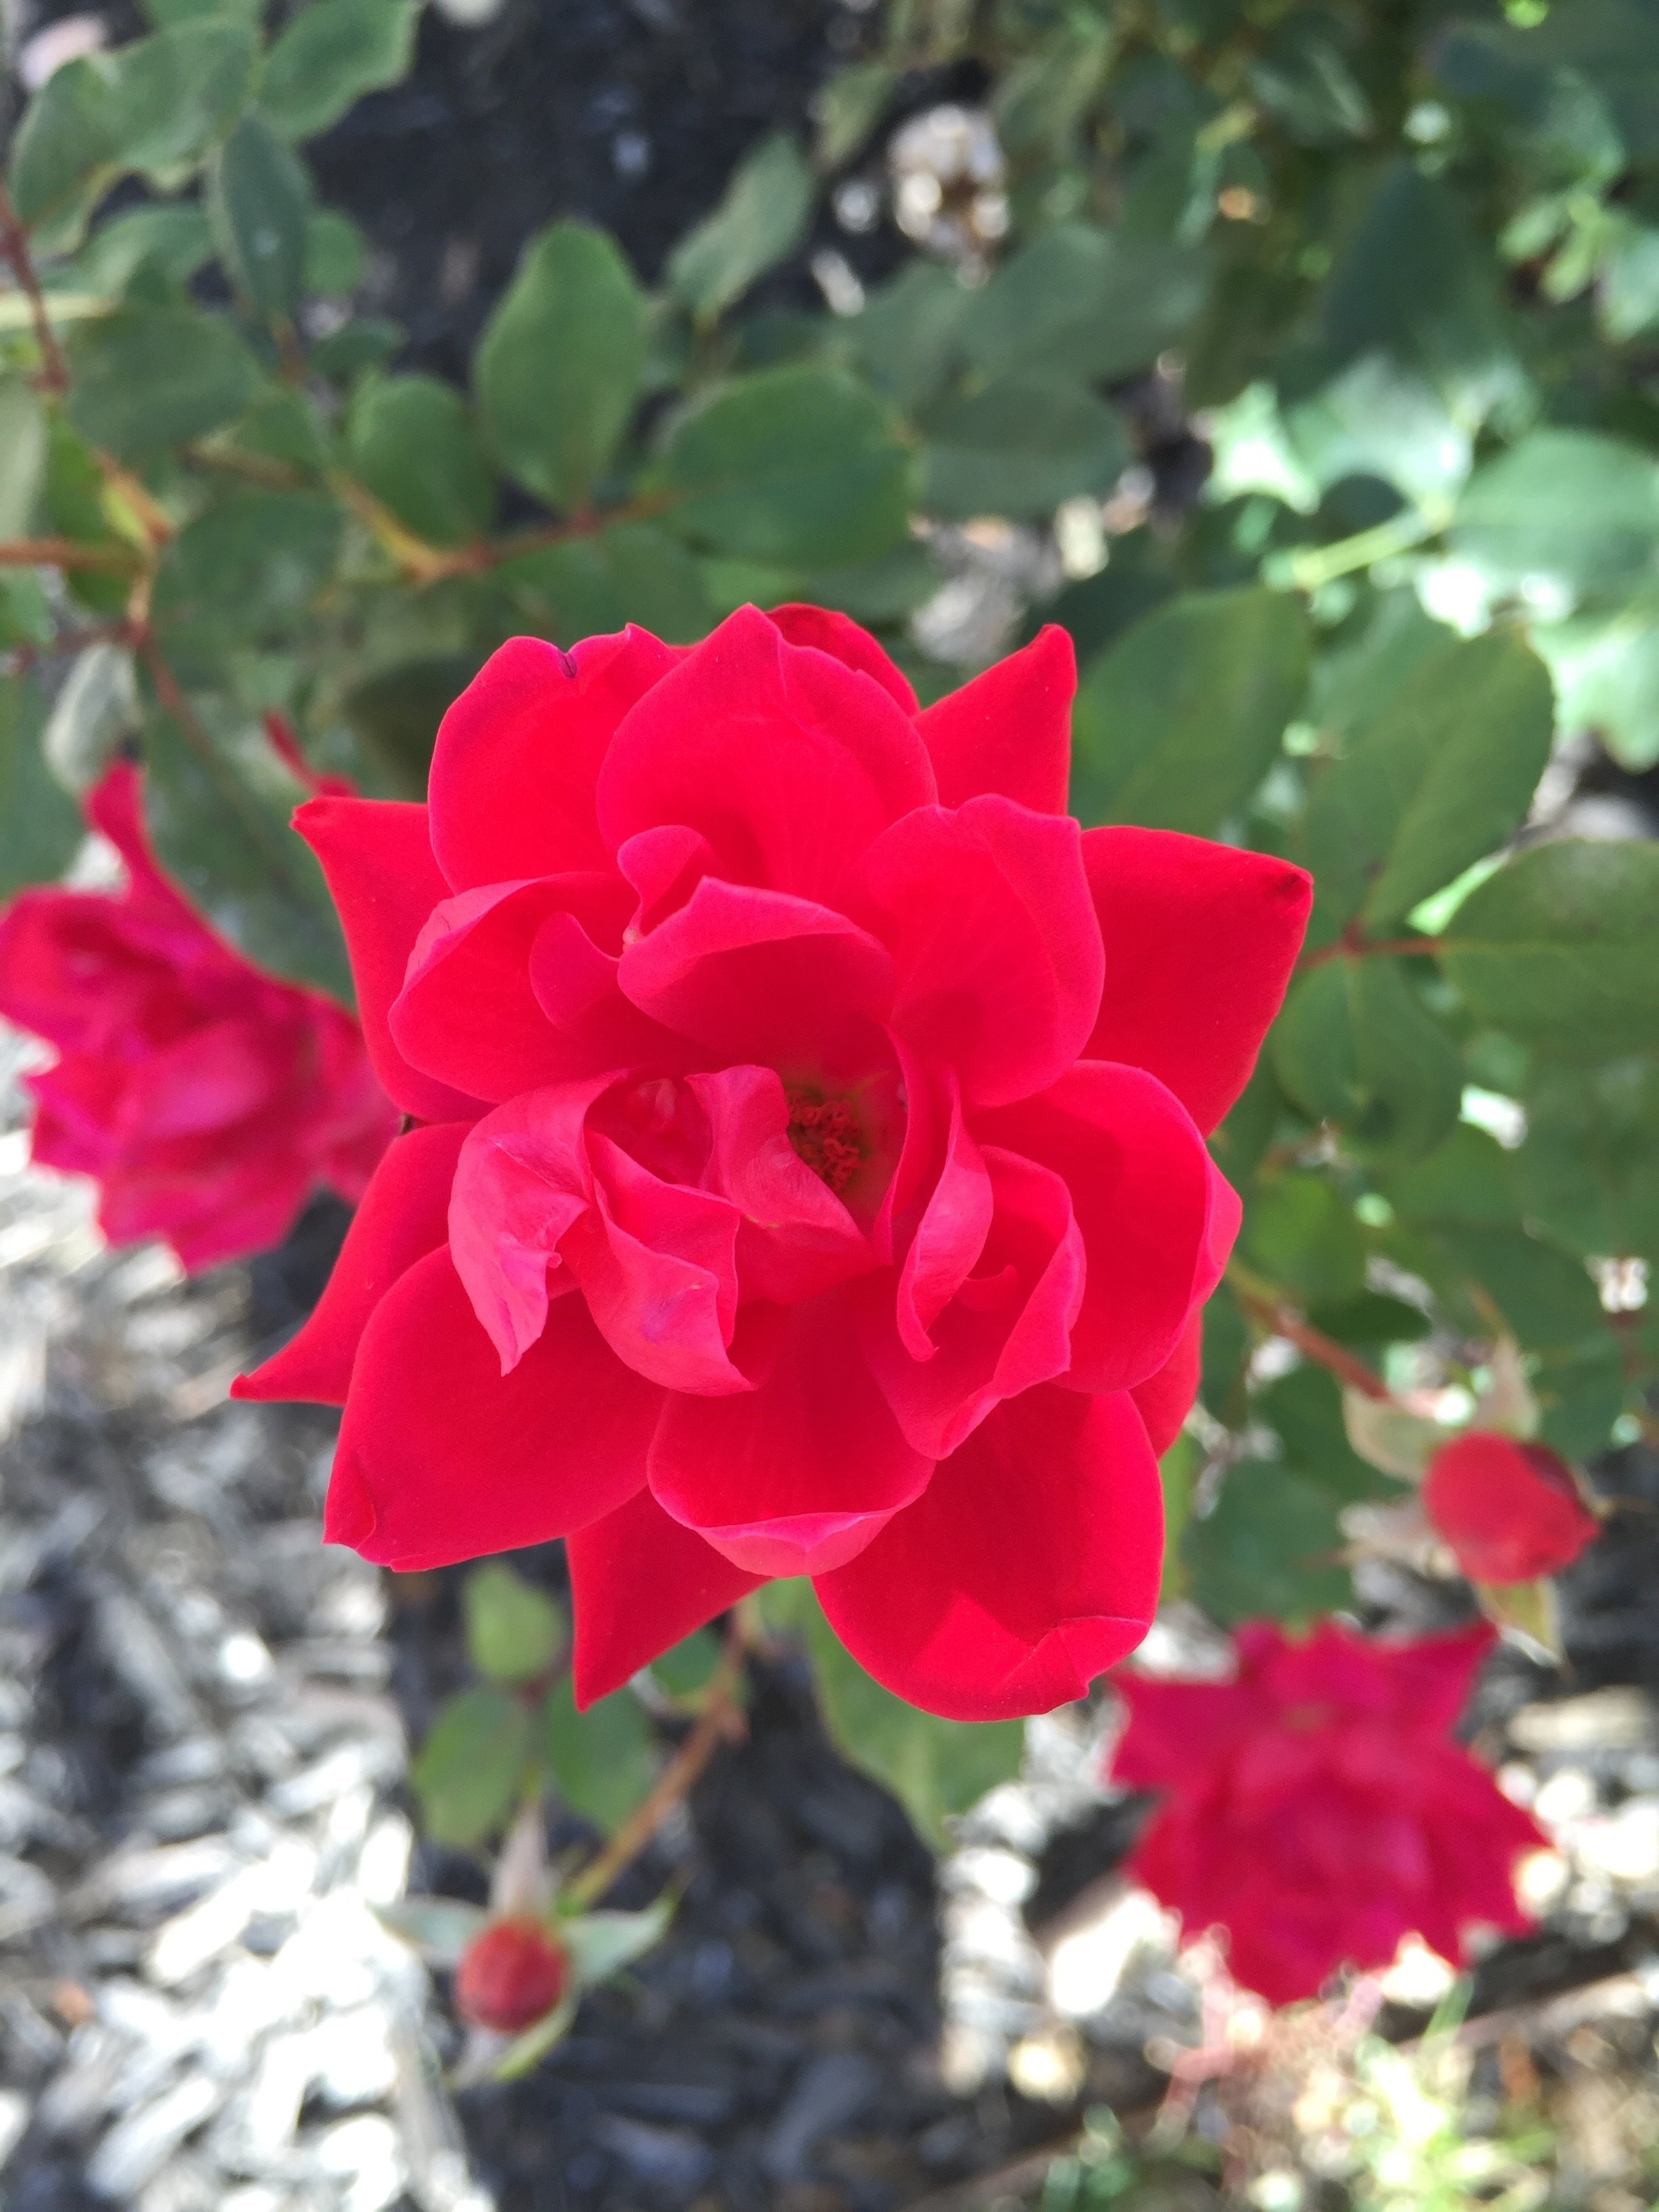
plant, flower, petal, rose, red, botany, flora, shrub, floribunda, flowering plant, garden roses, rose family, annual plant, land plant